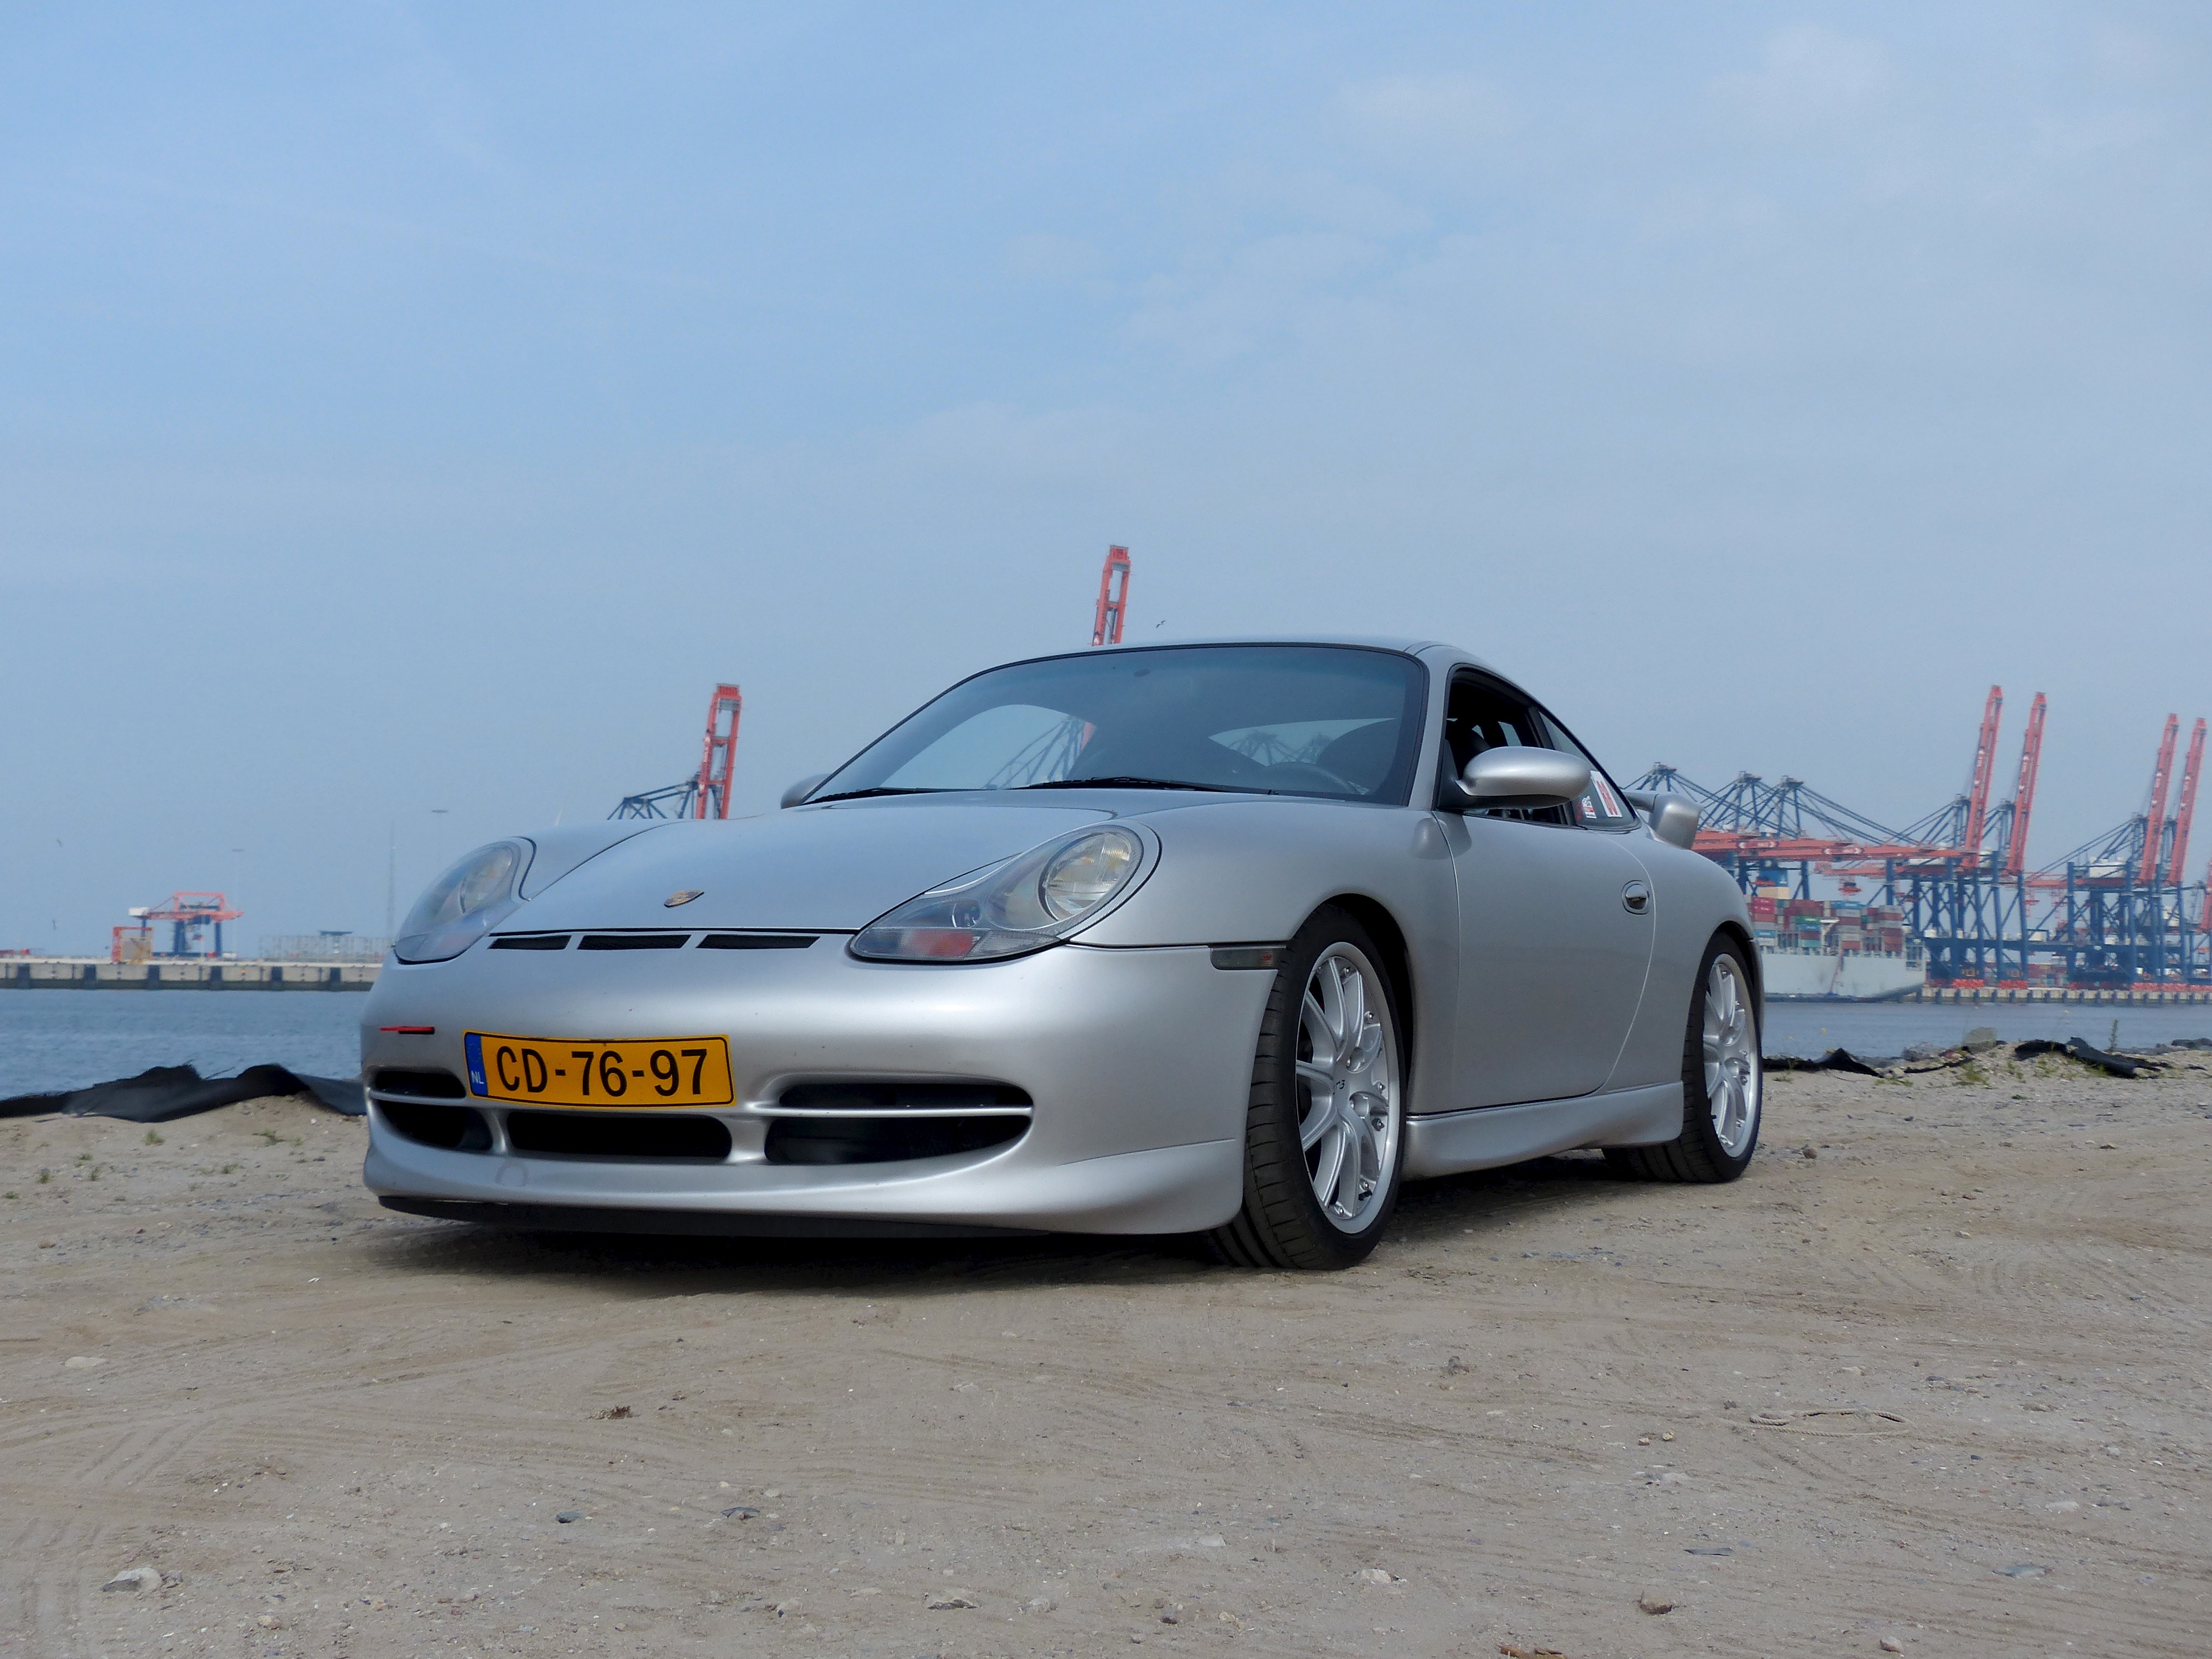
car, wheel, vehicle, sports car, bumper, supercar, holland, convertible, porsche, gt3, europort, land vehicle, automobile make, automotive exterior, automotive design, luxury vehicle